Käthe Ephraim Marcus

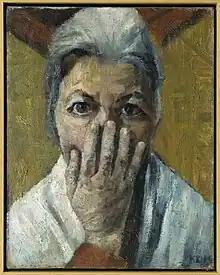
Käthe Ephraim Marcus, self portrait, unknown date, private collection.

Käthe Ephraim Marcus (also Kathe Ephraim-Marcus, Kaethe; née Ephraim; b. 1892, Wrocław – d. 1970, Ramat Gan) was a German-Israeli painter and sculptor.